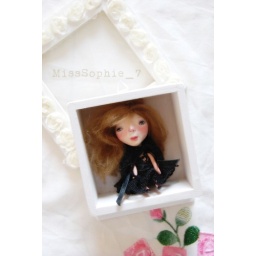
Paper Clay Doll in a wooden box